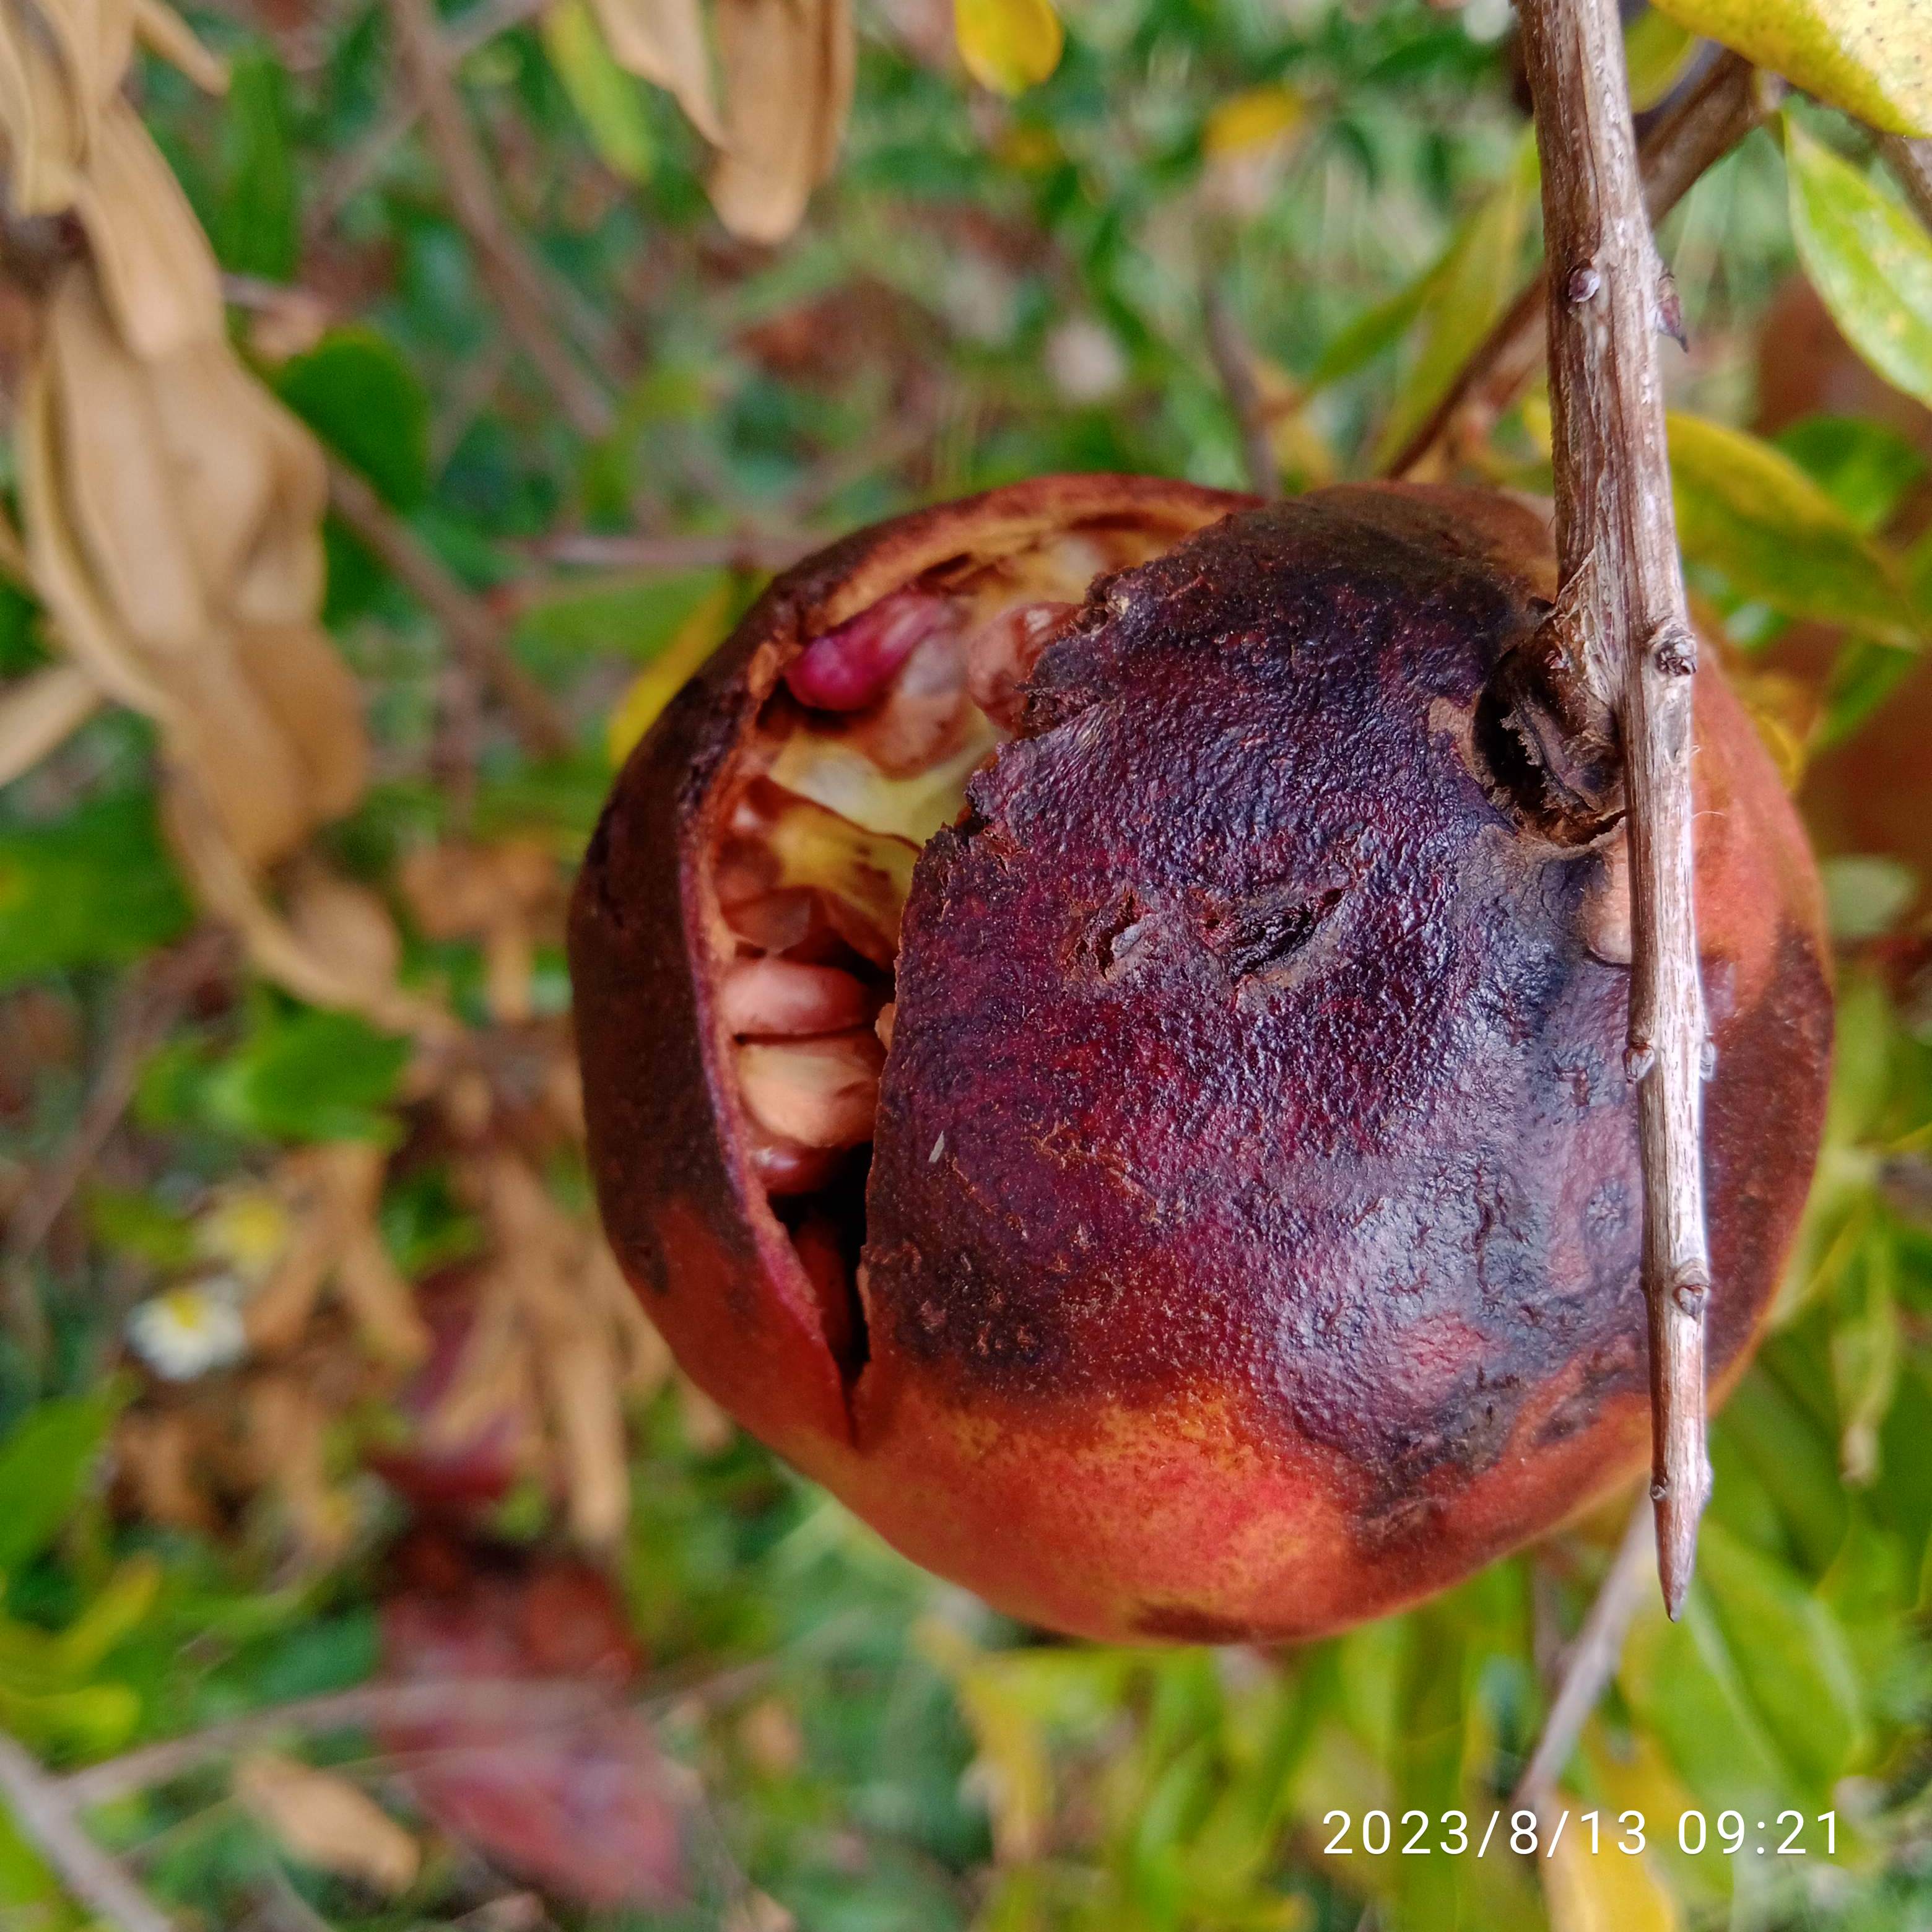
Label: Bacterial_Blight